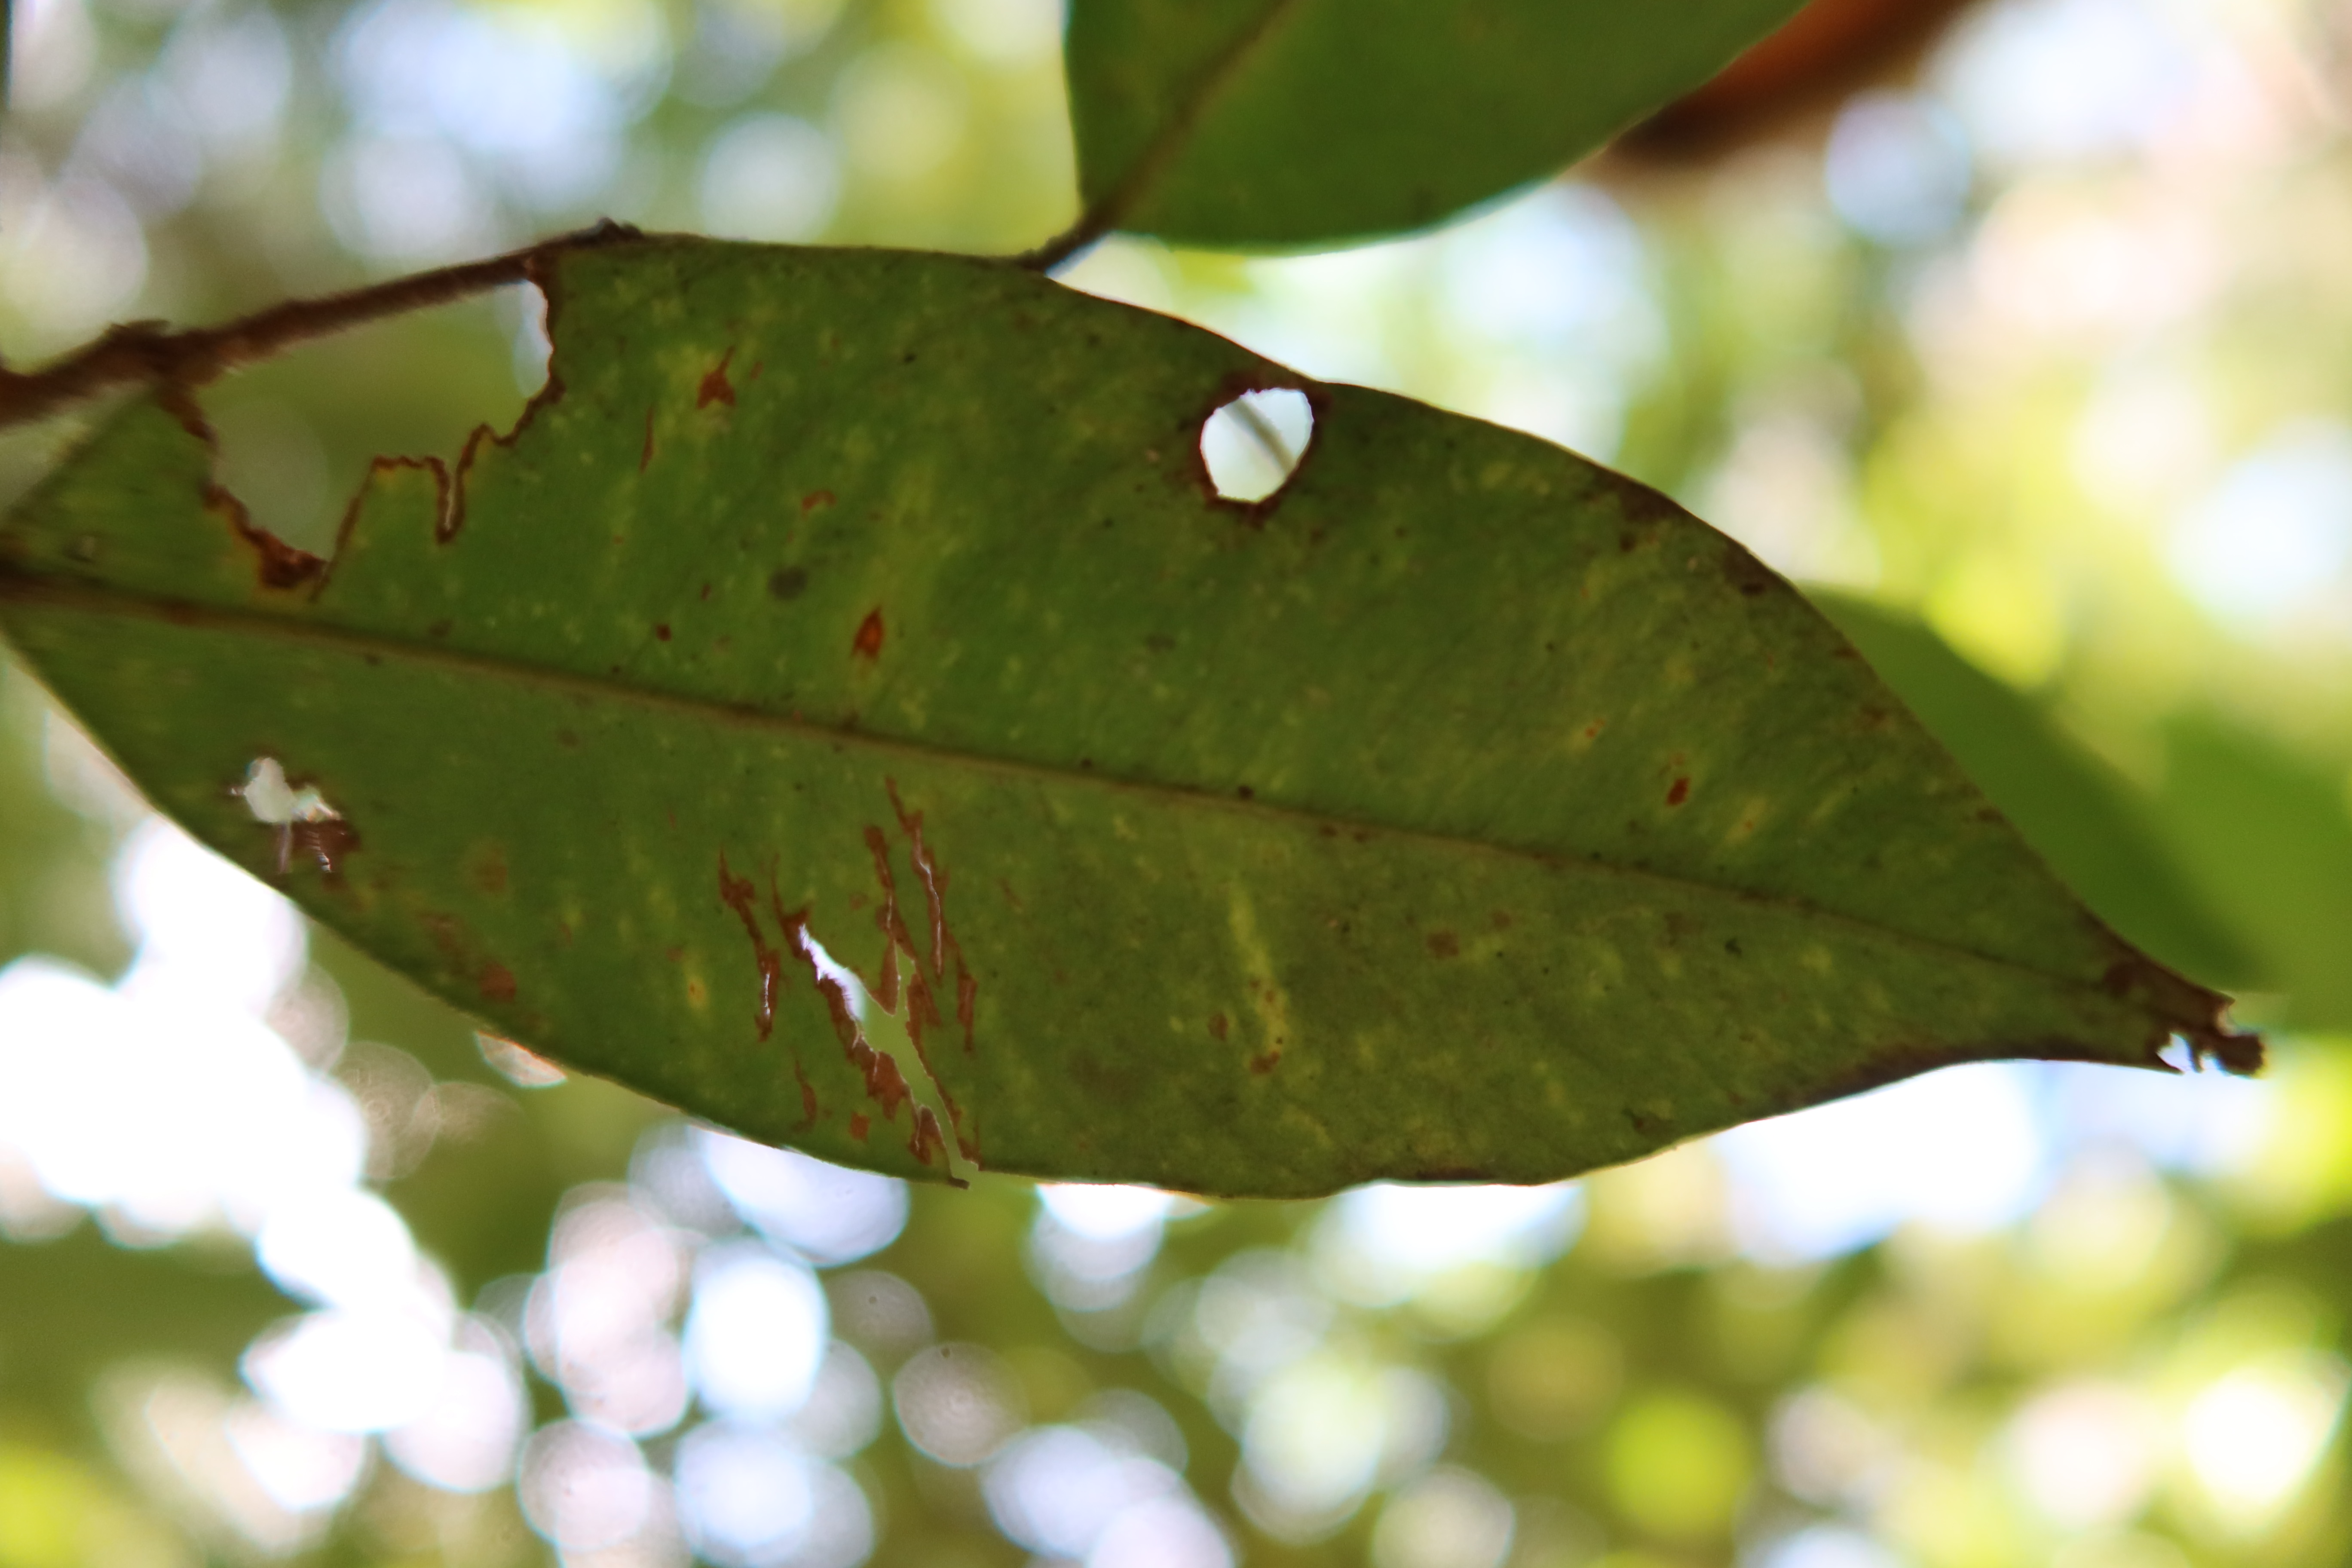
Label: Anthracnose